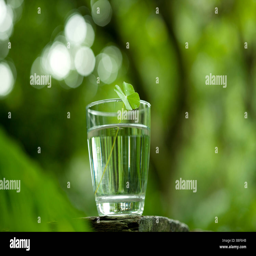
close up a leaf clover in a glass of water